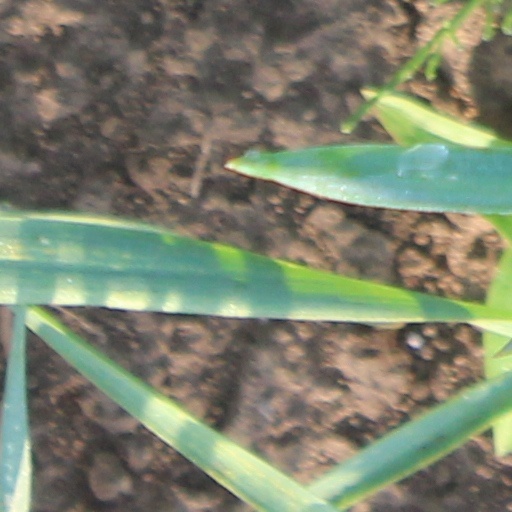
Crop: wheat